Politics of Poland

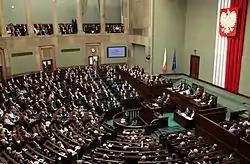
Sejm Plenary Hall

The Polish Parliament has two chambers. The lower chamber ("Sejm") has 460 members, elected for a four-year term by proportional representation in multi-seat constituencies using the d'Hondt method similar to that used in many parliamentary political systems, with a 5% threshold (8% for coalitions, threshold waived for national minorities). The Senate ("Senat") has 100 members elected for a four-year term under the single member, one-round first-past-the-post voting method. When sitting in joint session, members of the Sejm and Senate form the National Assembly, (Polish "Zgromadzenie Narodowe").